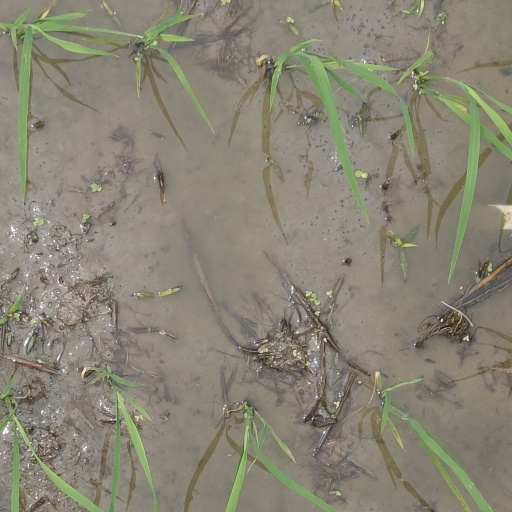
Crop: rice